Ryan Harris (American football)

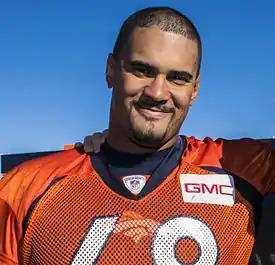
Harris with the Denver Broncos in 2015

Ryan Emerson Wilcox Harris (born March 11, 1985) is an American former professional football offensive tackle who played in the National Football League (NFL). He was selected by the Denver Broncos in the third round of the 2007 NFL draft and was also a member of the Philadelphia Eagles, Houston Texans, Kansas City Chiefs, and Pittsburgh Steelers. With the Broncos, he won Super Bowl 50 over the Carolina Panthers. He played college football at Notre Dame.